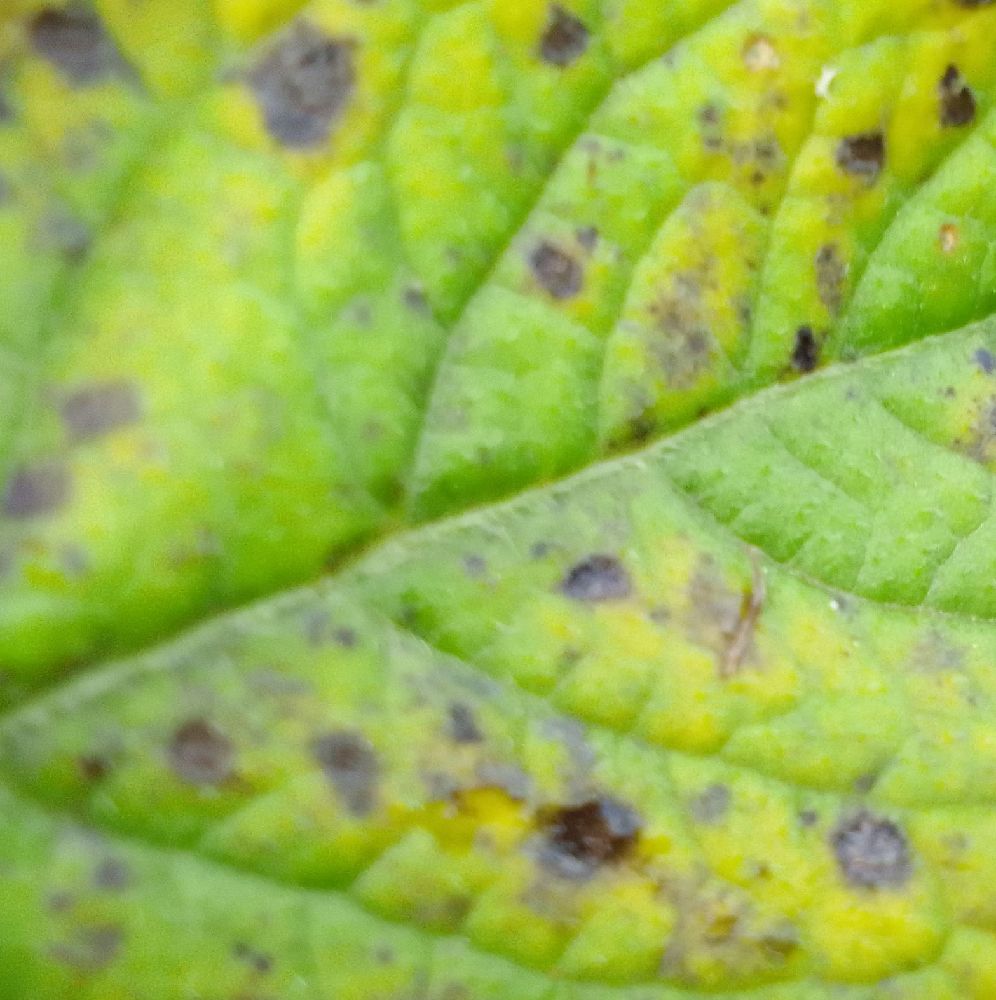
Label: Early blight